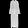
Label: Dress